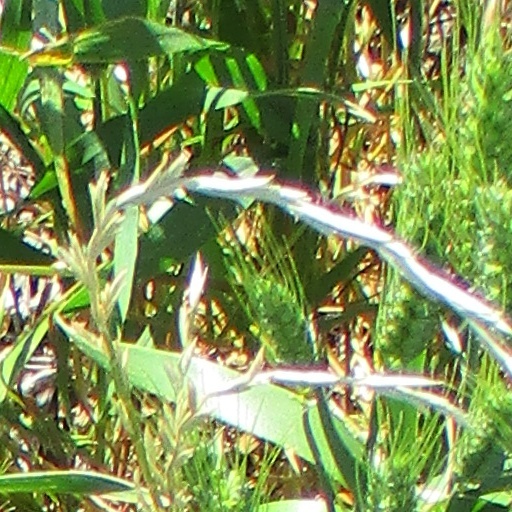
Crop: wheat